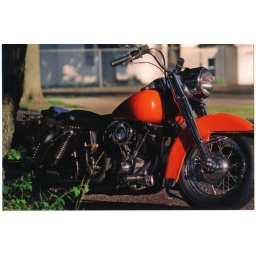
Nice red Harley parked by my house